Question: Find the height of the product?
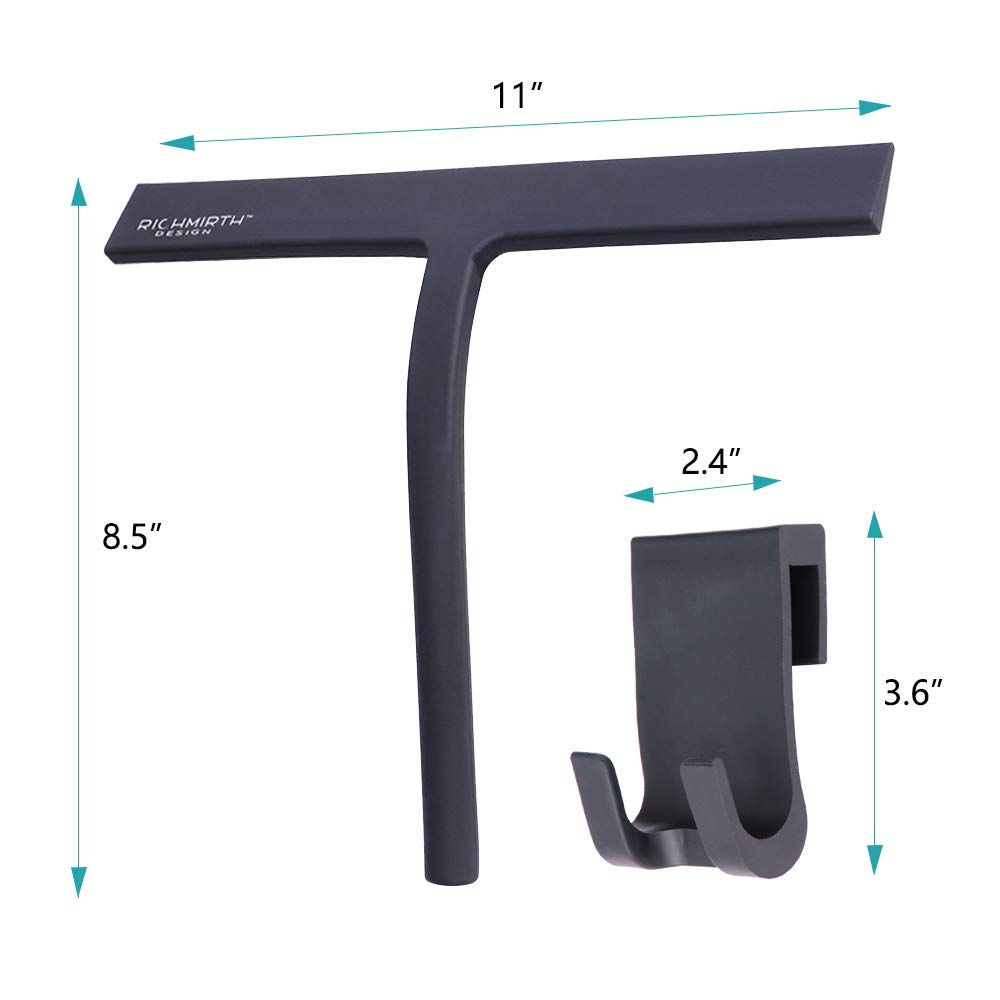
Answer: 8.5 inch